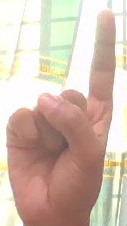
ASL sign: 1